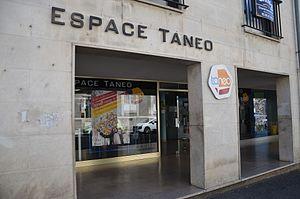
Espace Taneo
Le réseau de bus Taneo couvre le territoire de la ville de Nevers et des douze autres communes de Nevers Agglomération, établissement public de coopération intercommunale assurant la gestion et le financement de ce réseau dans le cadre de ses compétences obligatoires.